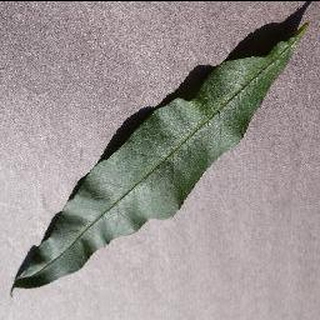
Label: healthy_peach